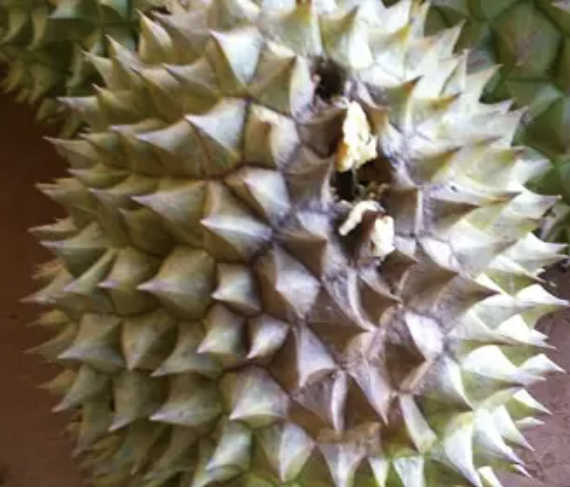
Label: fruit_rot